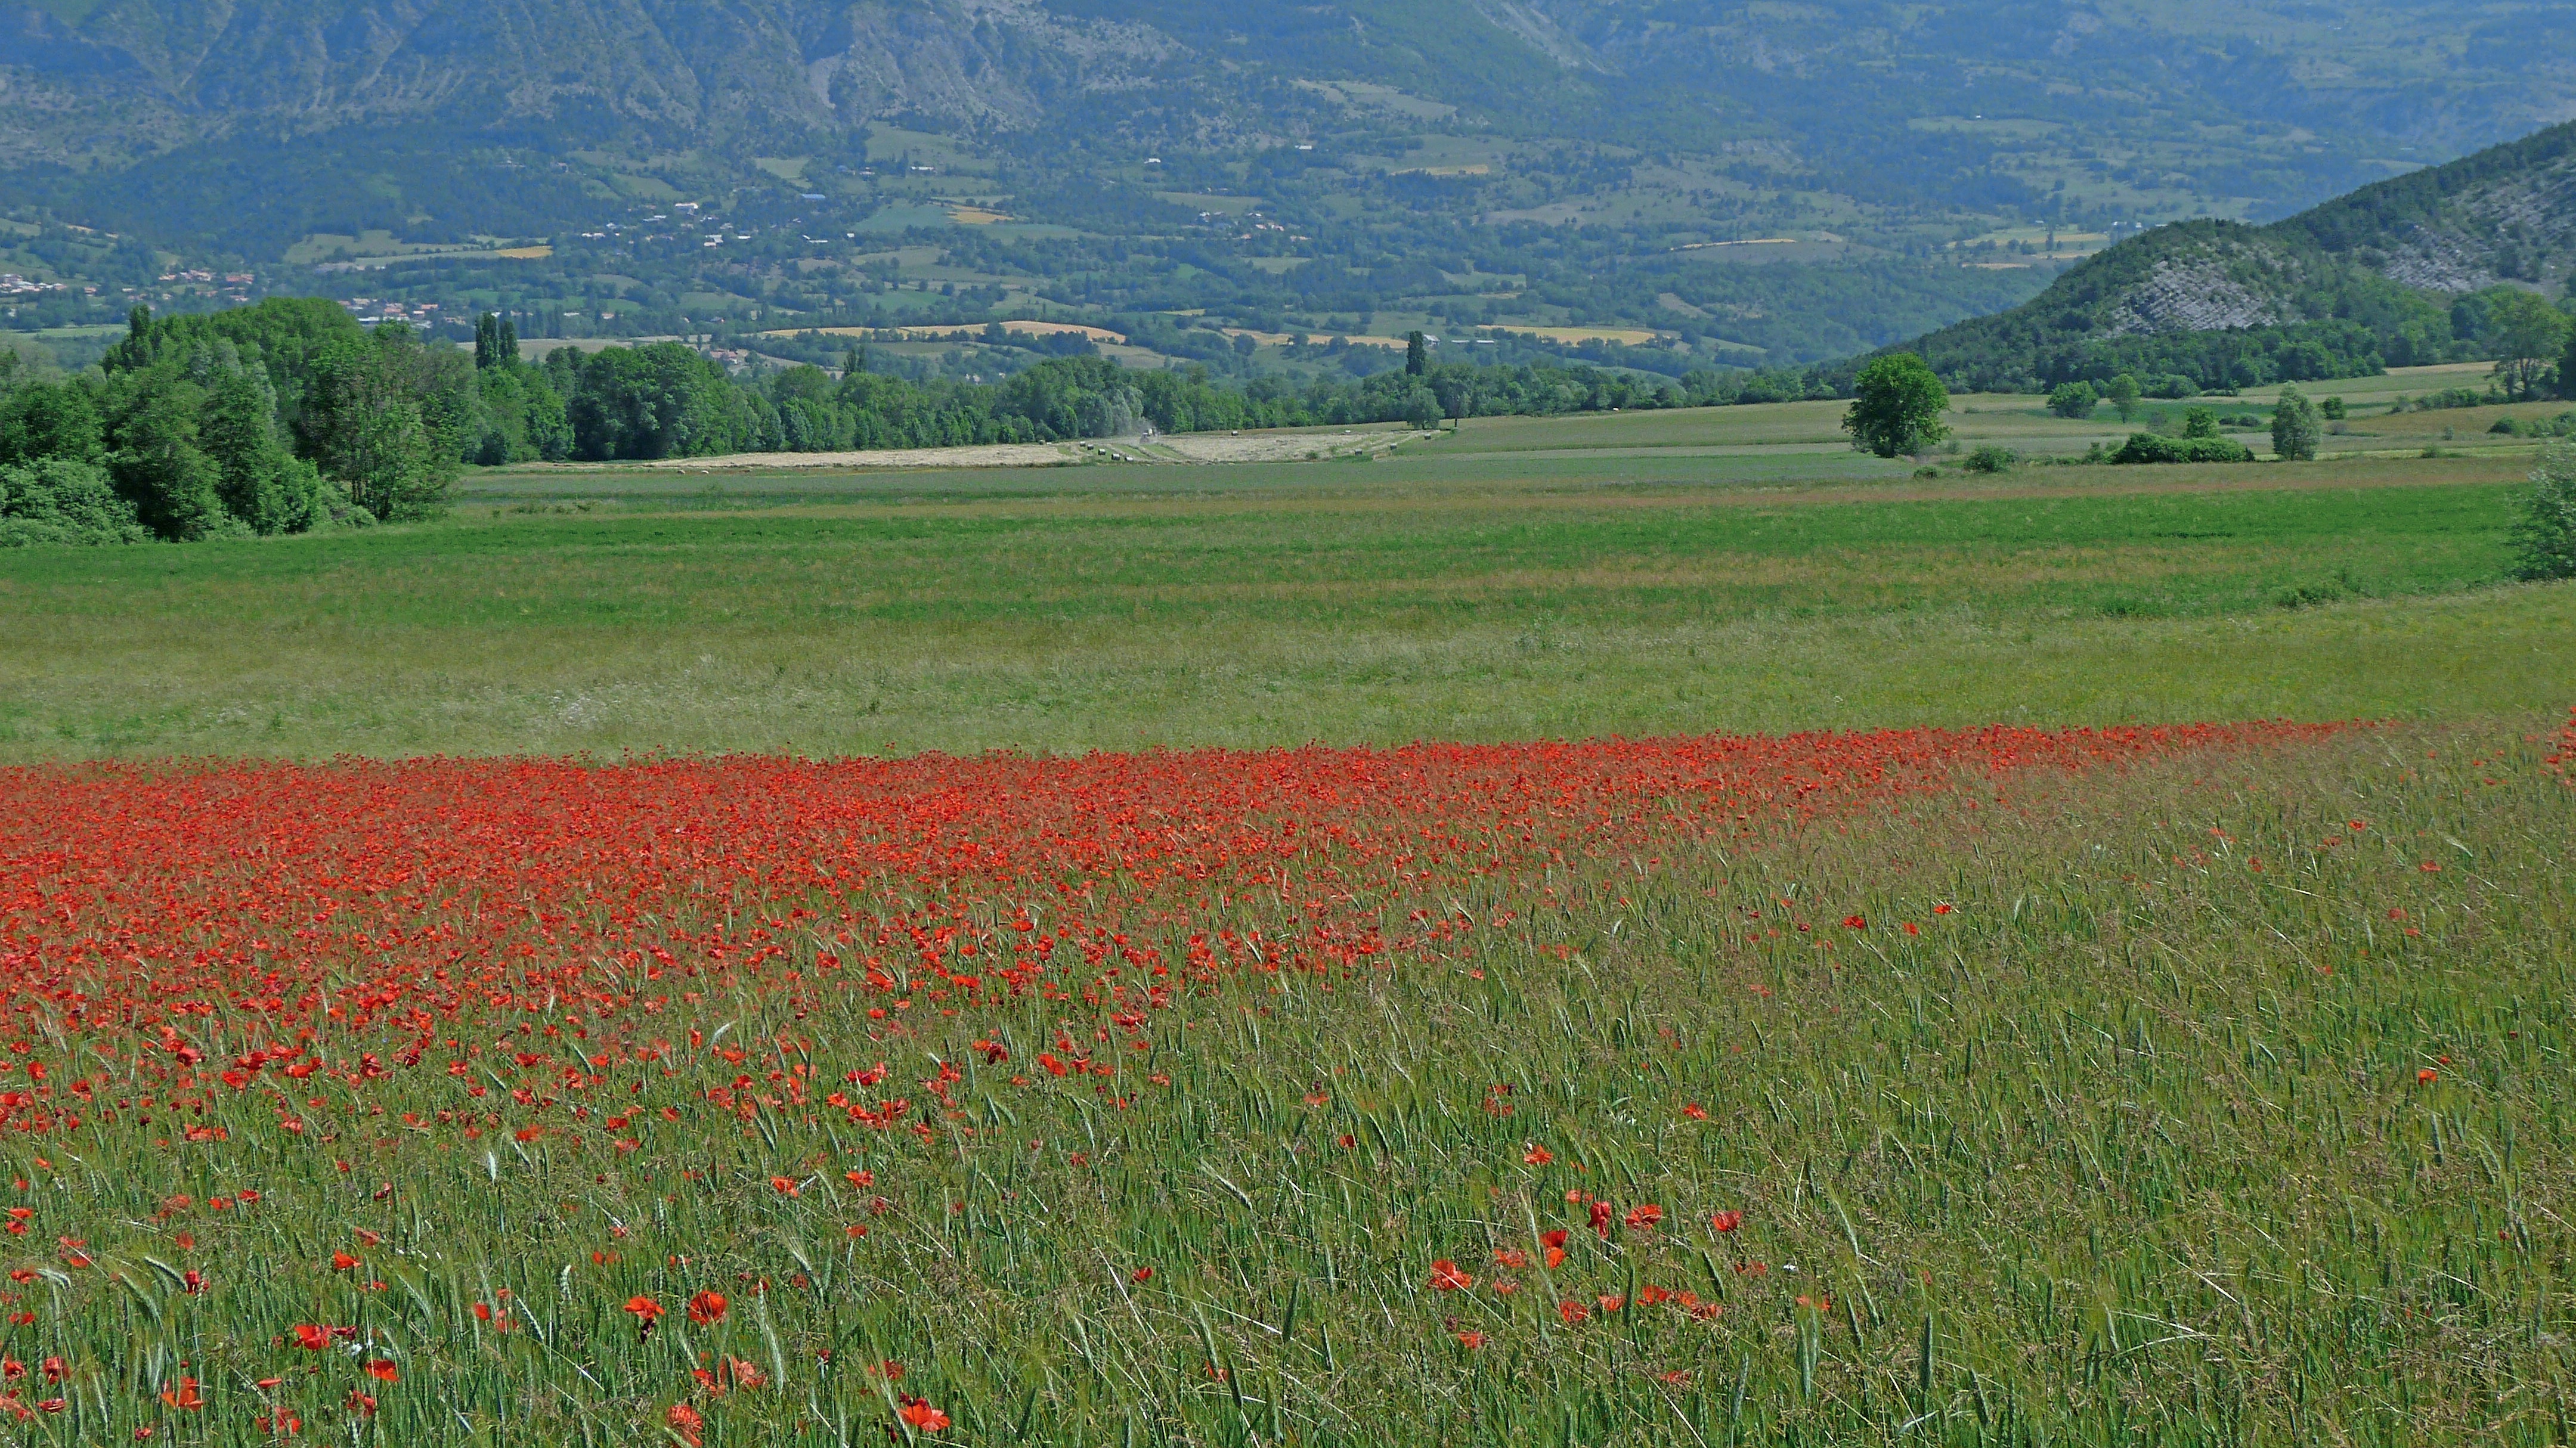
landscape, nature, grass, mountain, plant, field, meadow, prairie, hill, flower, valley, spring, green, red, pasture, agriculture, plain, wildflower, grassland, plateau, poppies, habitat, ecosystem, tundra, steppe, rural area, natural environment, geographical feature, grass family, mountainous landforms